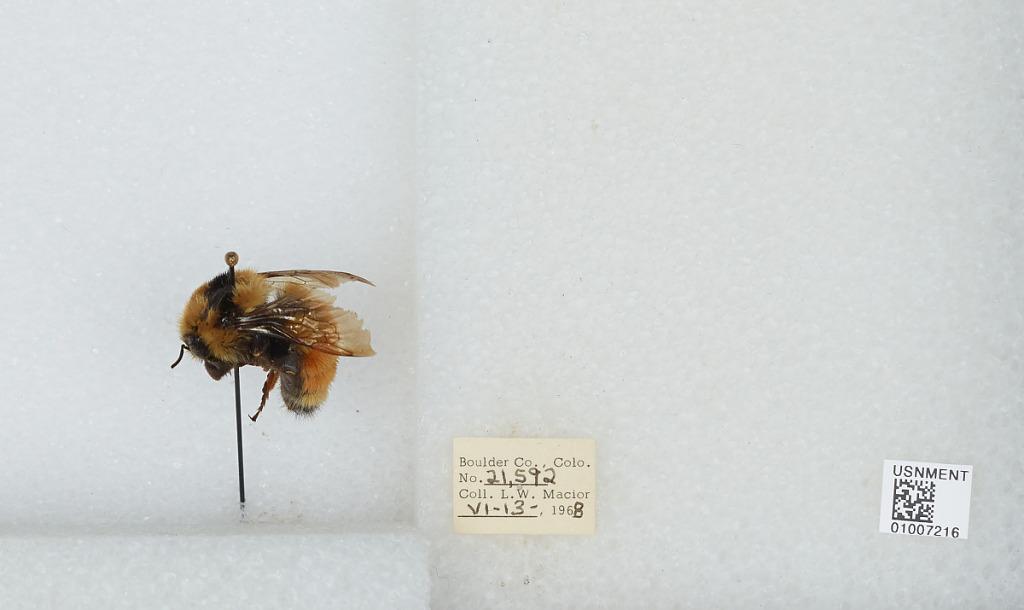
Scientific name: Bombus (Pyrobombus) huntii Greene
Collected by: L. Macior
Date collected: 1968-6-13
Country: United States
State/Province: Colorado
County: Boulder
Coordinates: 40.015, -105.27